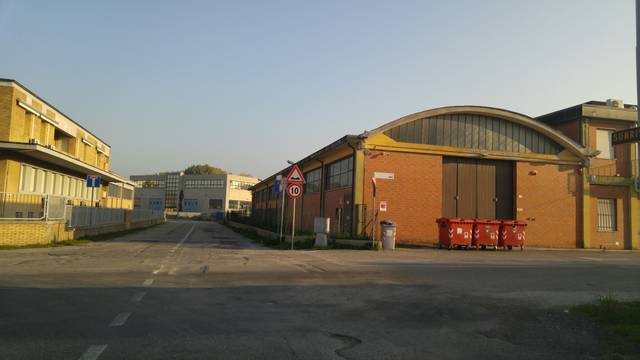
Region: Italy
Coordinates: 43.903, 12.885